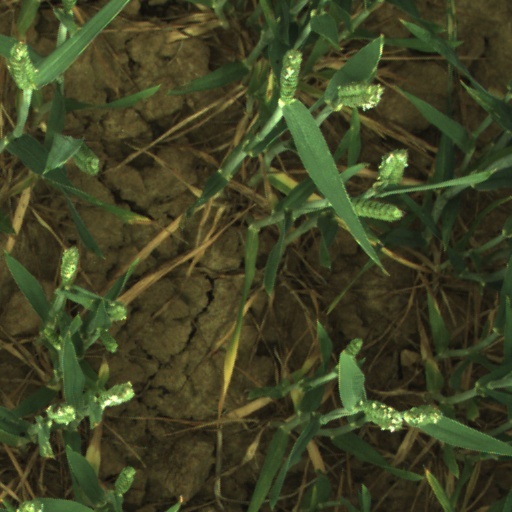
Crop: wheat